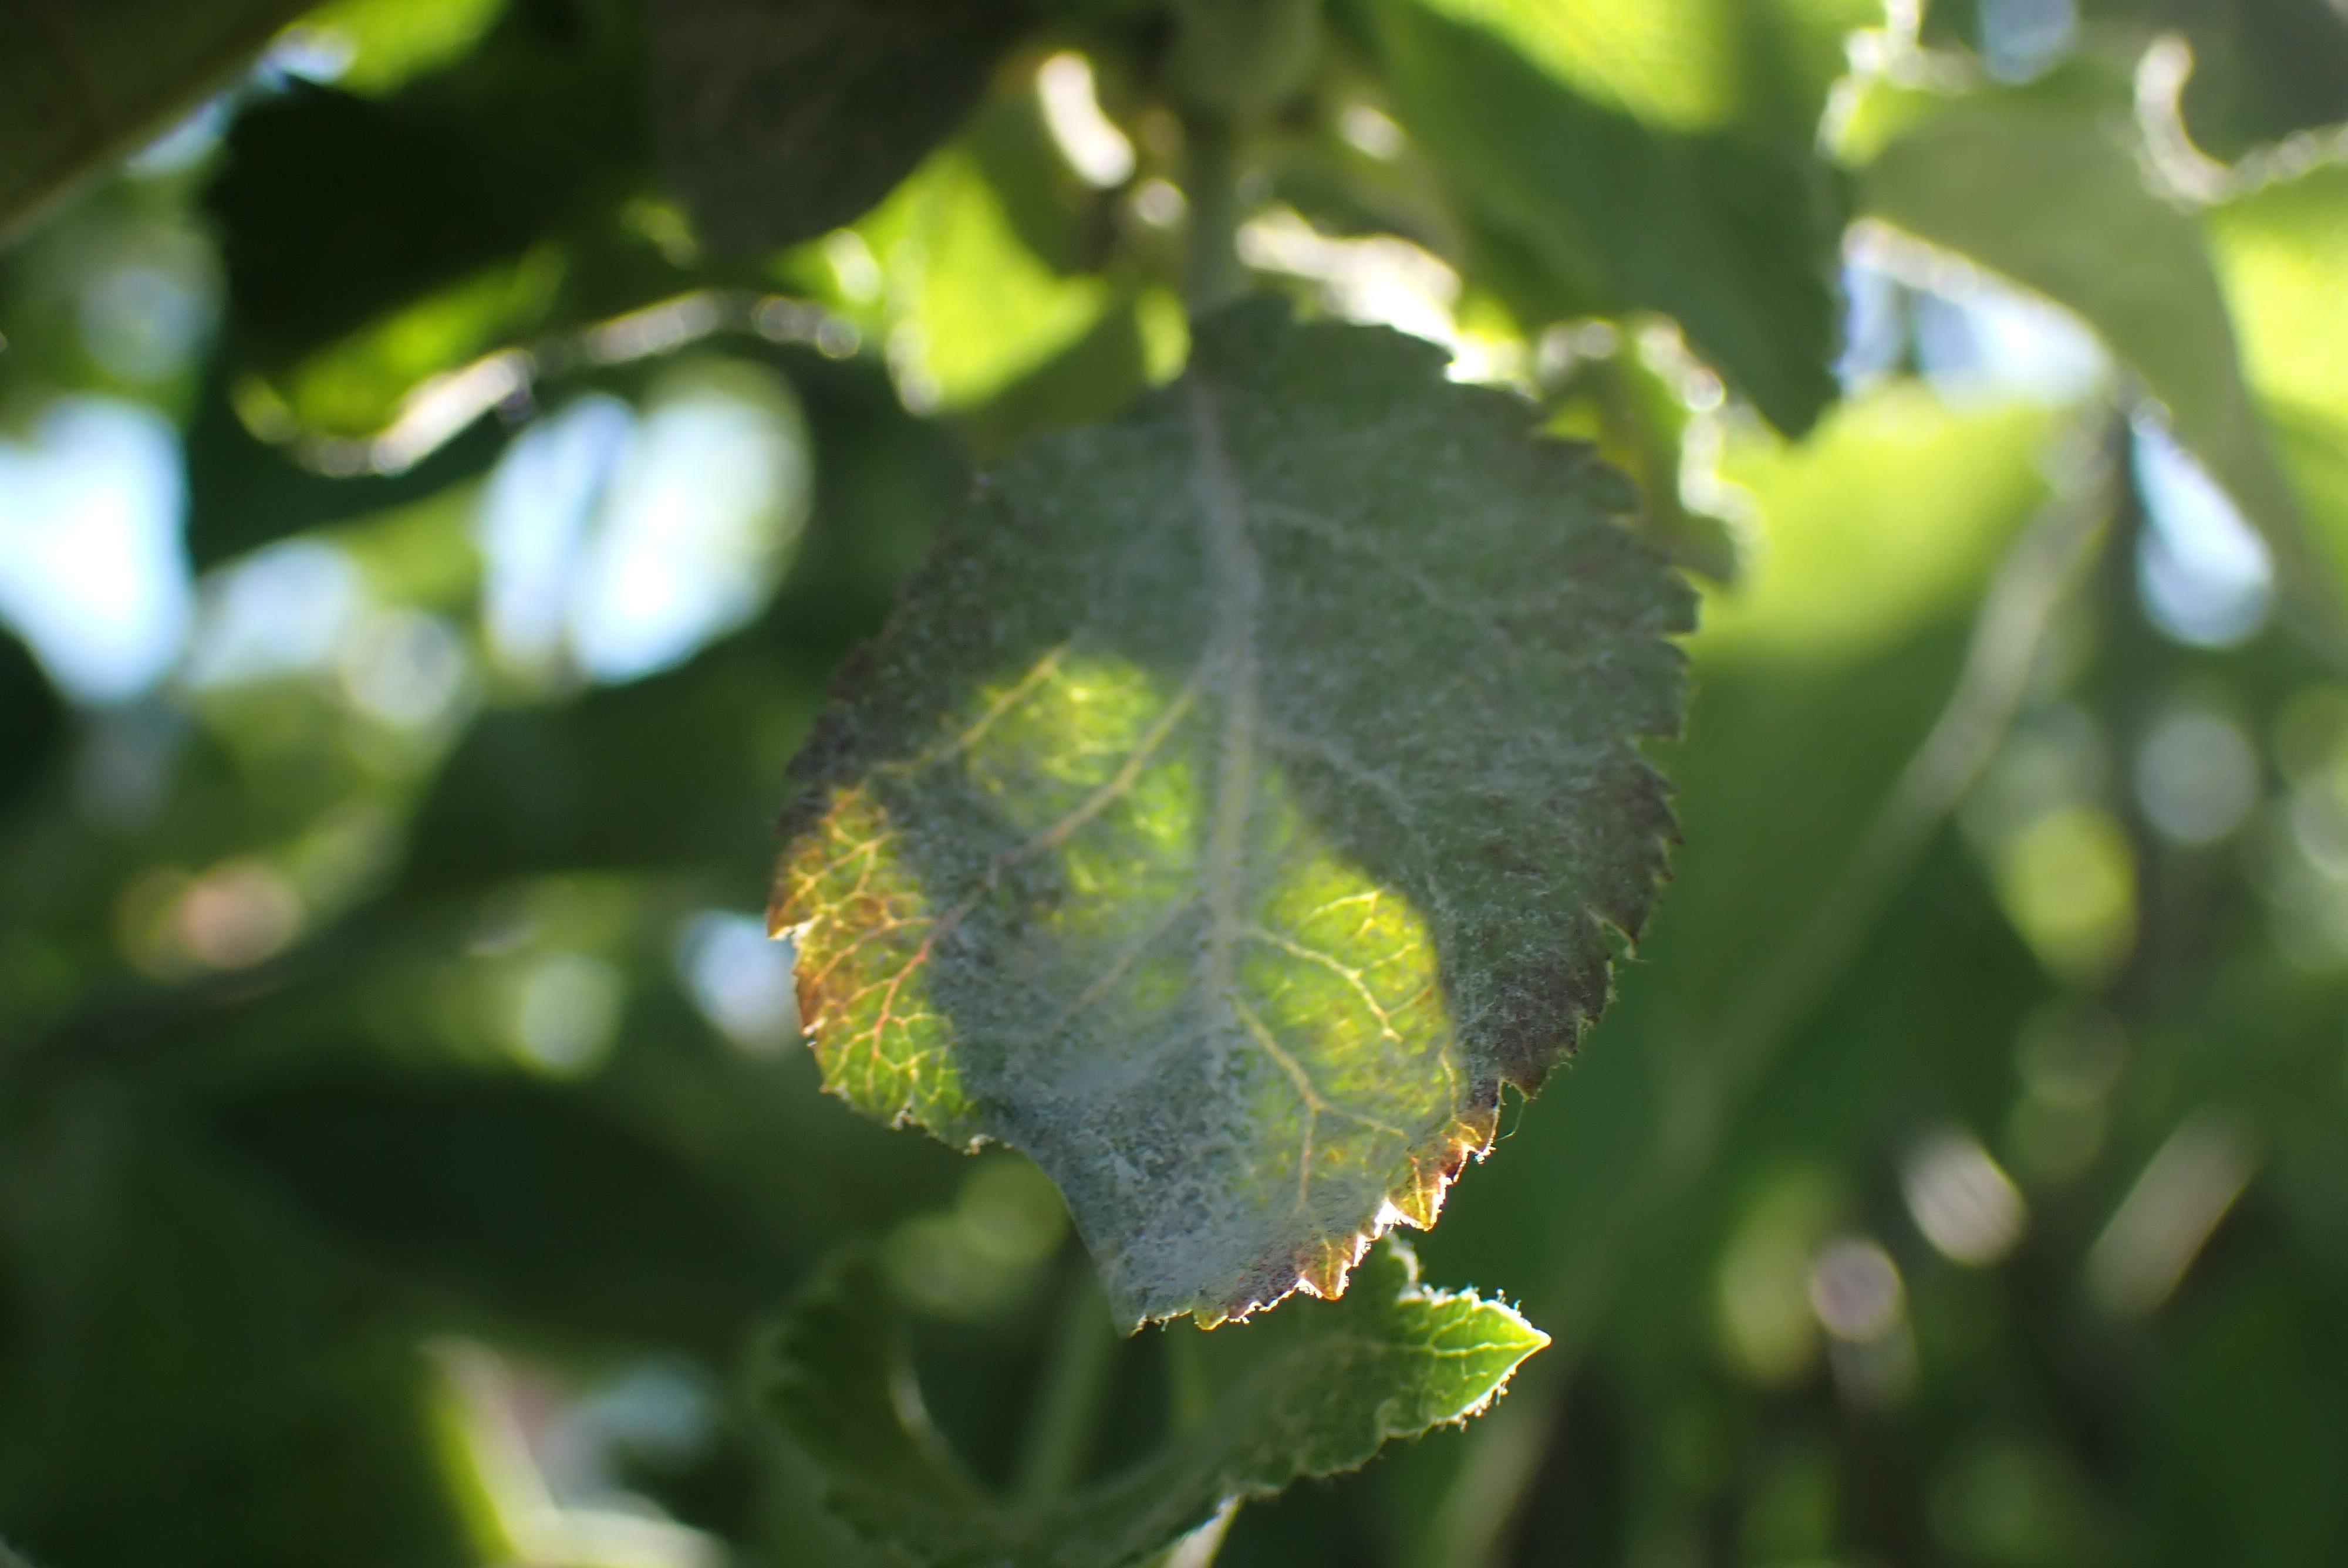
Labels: powdery_mildew